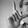
ASL letter: L